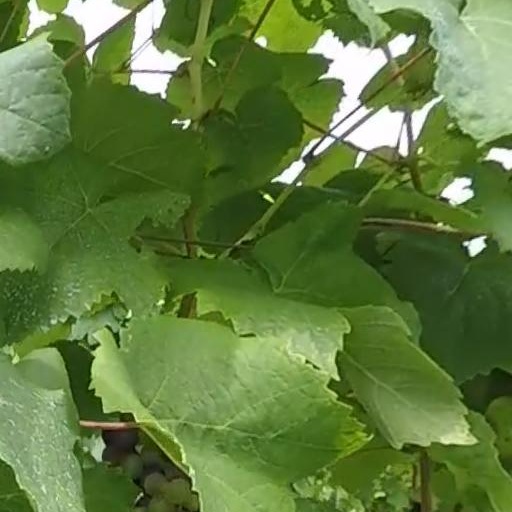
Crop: grape